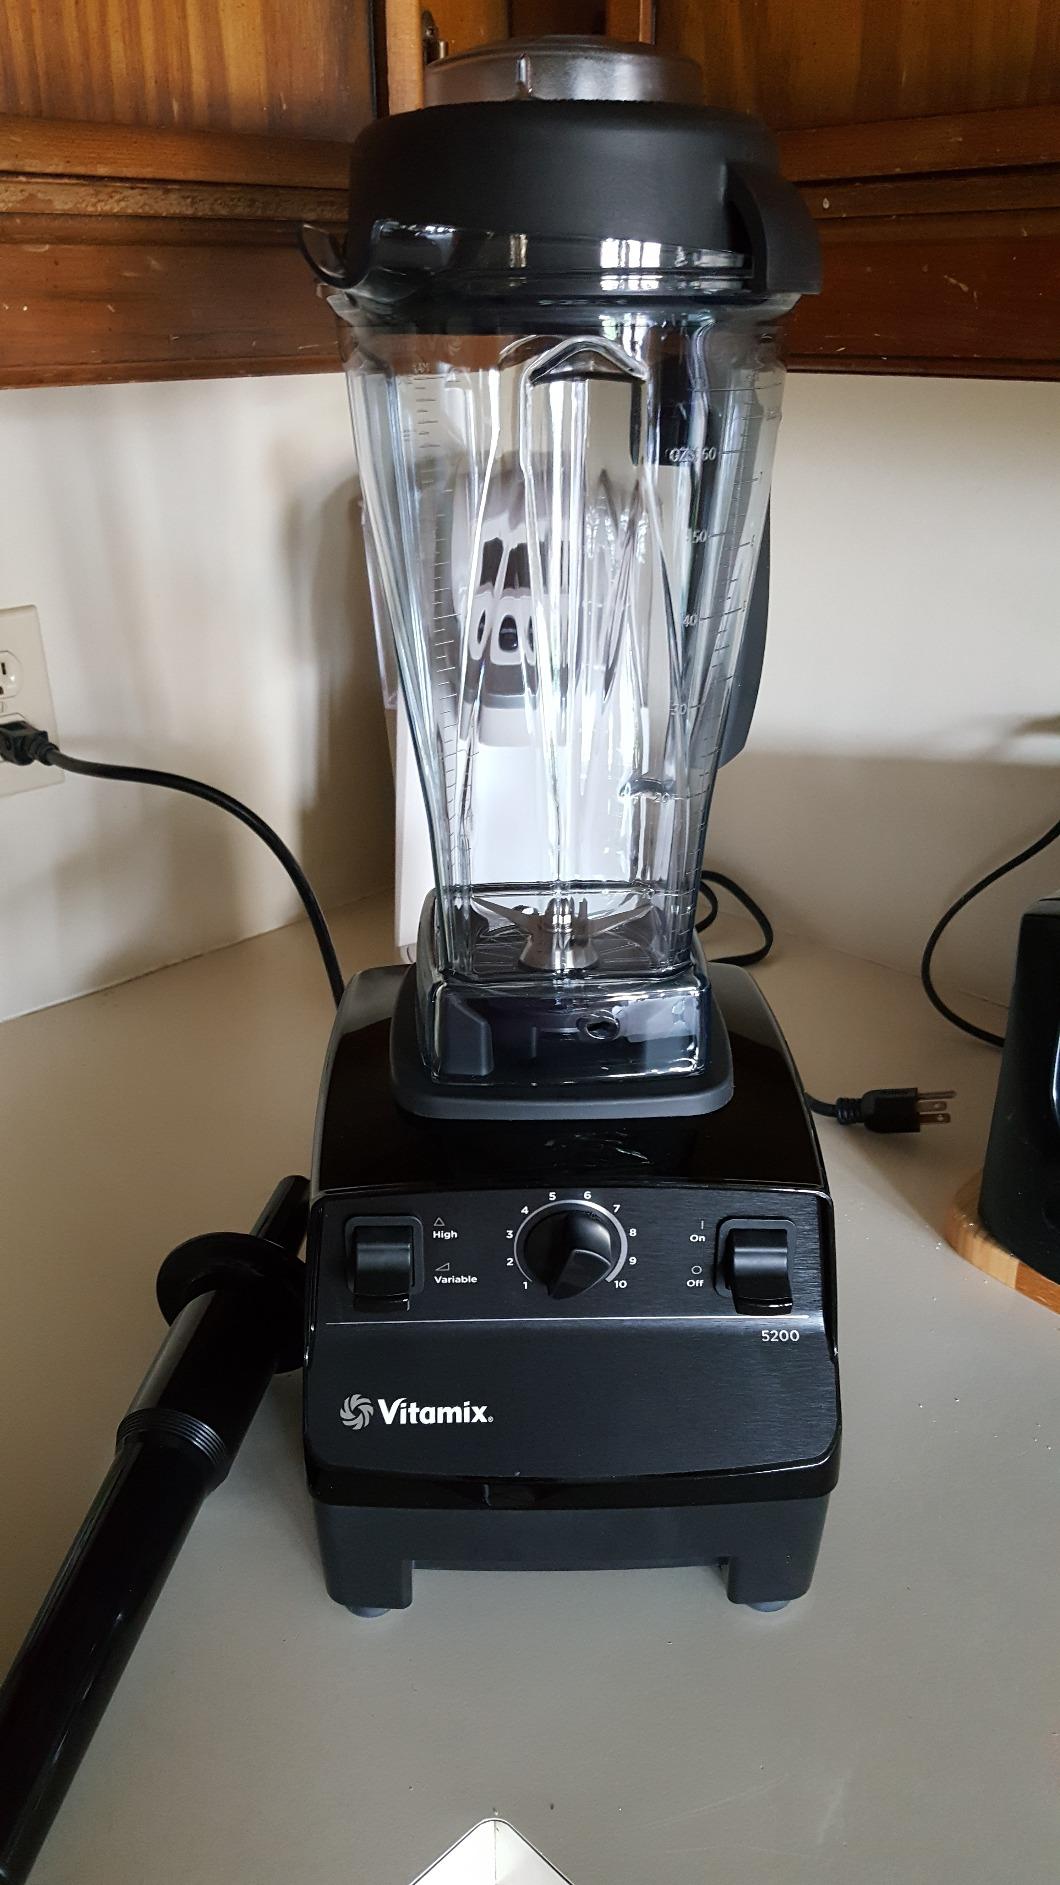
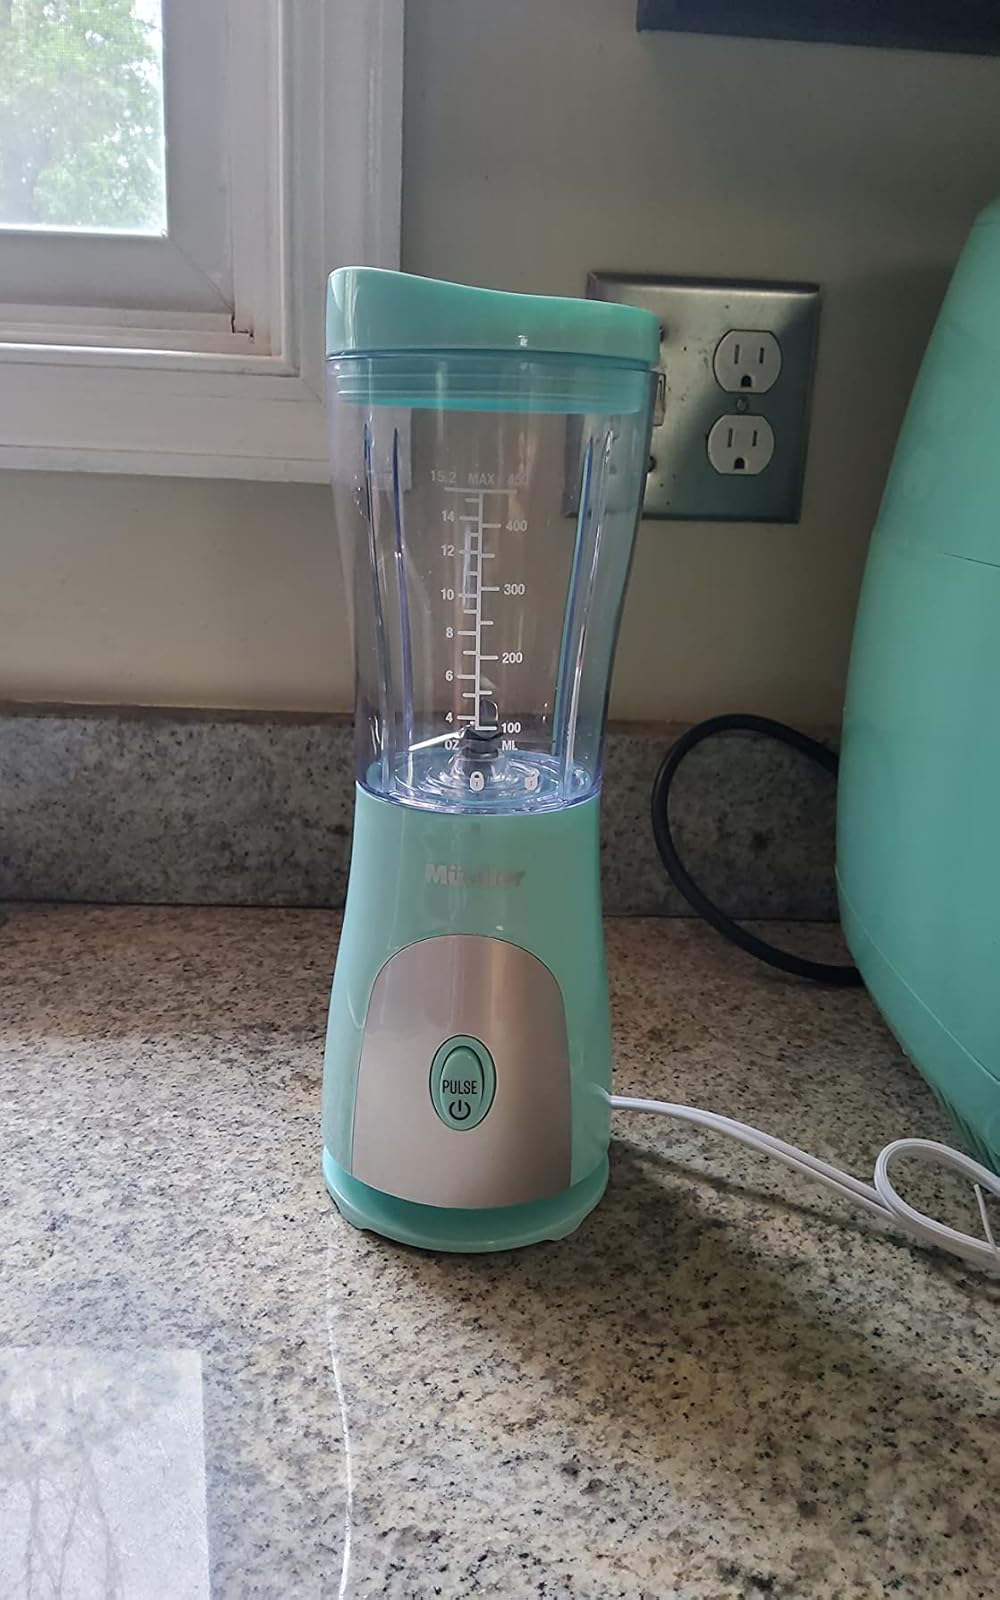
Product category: items_blender
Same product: no